Gabriel Bortoleto

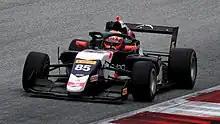
Bortoleto racing in the 2022 Formula Regional European Championship at the Red Bull Ring.

After competing for 3Y by R-ace GP in a partial campaign of the Formula Regional Asian Championship at the start of 2022, where he won in a reversed-top-ten race at Yas Marina, Bortoleto was announced to join R-ace GP ahead of the European Championship. While Bortoleto suffered with engine problems at times during the year, he managed to win at Spa, inheriting victory after teammate Hadrien David was penalised, and at Barcelona. He ended up sixth overall, being beaten by David but dispatching other teammate Lorenzo Fluxá.